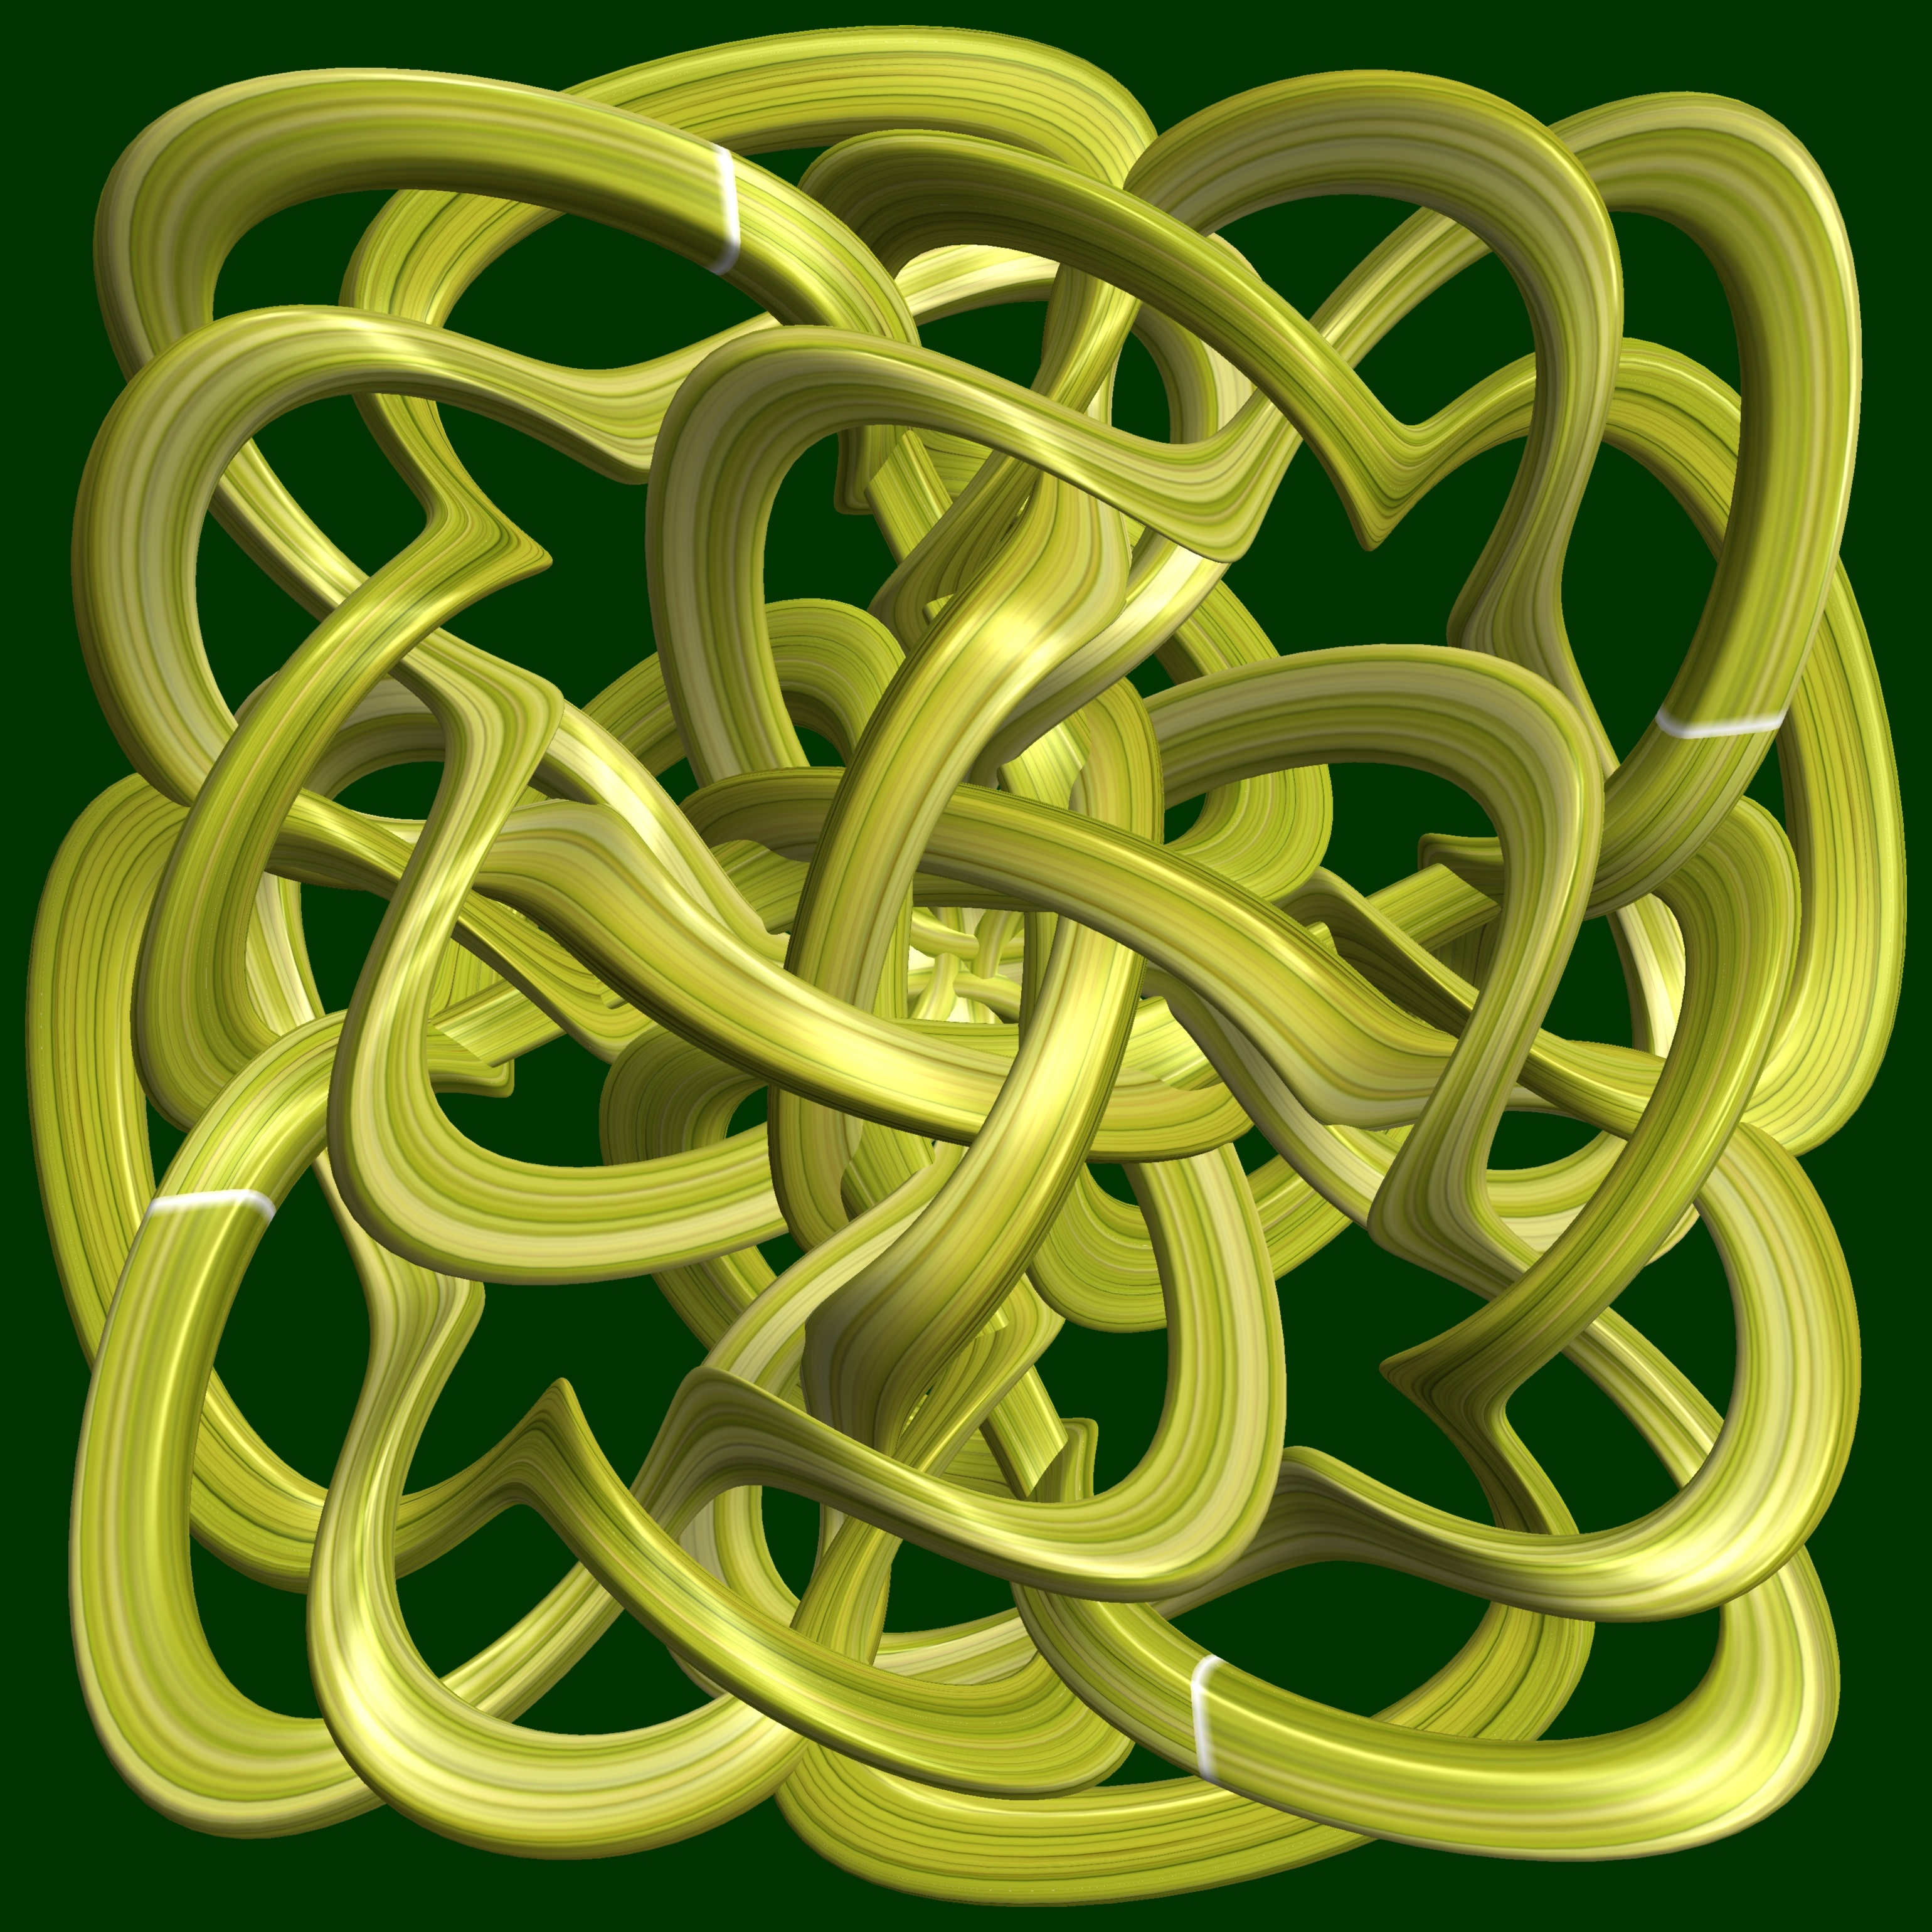
abstract, structure, wheel, texture, spiral, number, pattern, green, geometry, circle, font, sculpture, cool image, design, symmetry, 3d, graphic, rings, shape, bamboo, knot, torus, mathematica, cg, parametricplot3d, code, program, algorithm, mapping, geometricsculpture